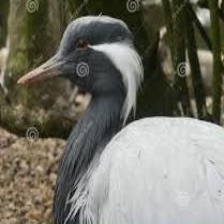
Species: DEMOISELLE CRANE
Scientific name: GRUS VIRGO
ImageNet parent category: crane